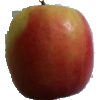
Label: apple_pink_lady